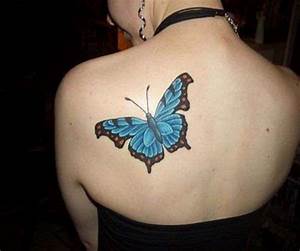
Label: farfalla